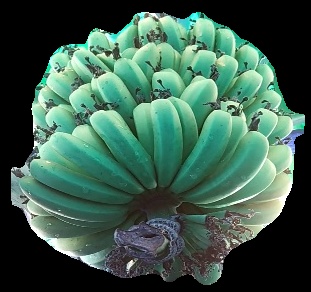
Variety: pachbale
Grade: grade1